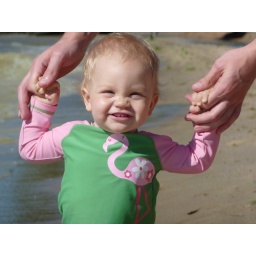
Adeline walking on the beach in Beaulah, MI with mommies help.